Rancho El Rio de Santa Clara o la Colonia

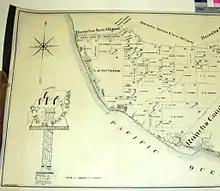
Map of the Rancho El Rio de Santa Clara o la Colonia

Rancho El Rio de Santa Clara o la Colonia was a Mexican land grant in present-day Ventura County, California, given in 1837 by Governor Juan B. Alvarado to seven people. The grant extended from the Santa Clara River south to the present-day Point Mugu Naval Air Station, and the boundary of Rancho Guadalasca, and east from the Pacific Ocean to the present-day 101 Freeway, and the boundary of Rancho Santa Clara del Norte. The grant encompassed much of the Oxnard Plain.